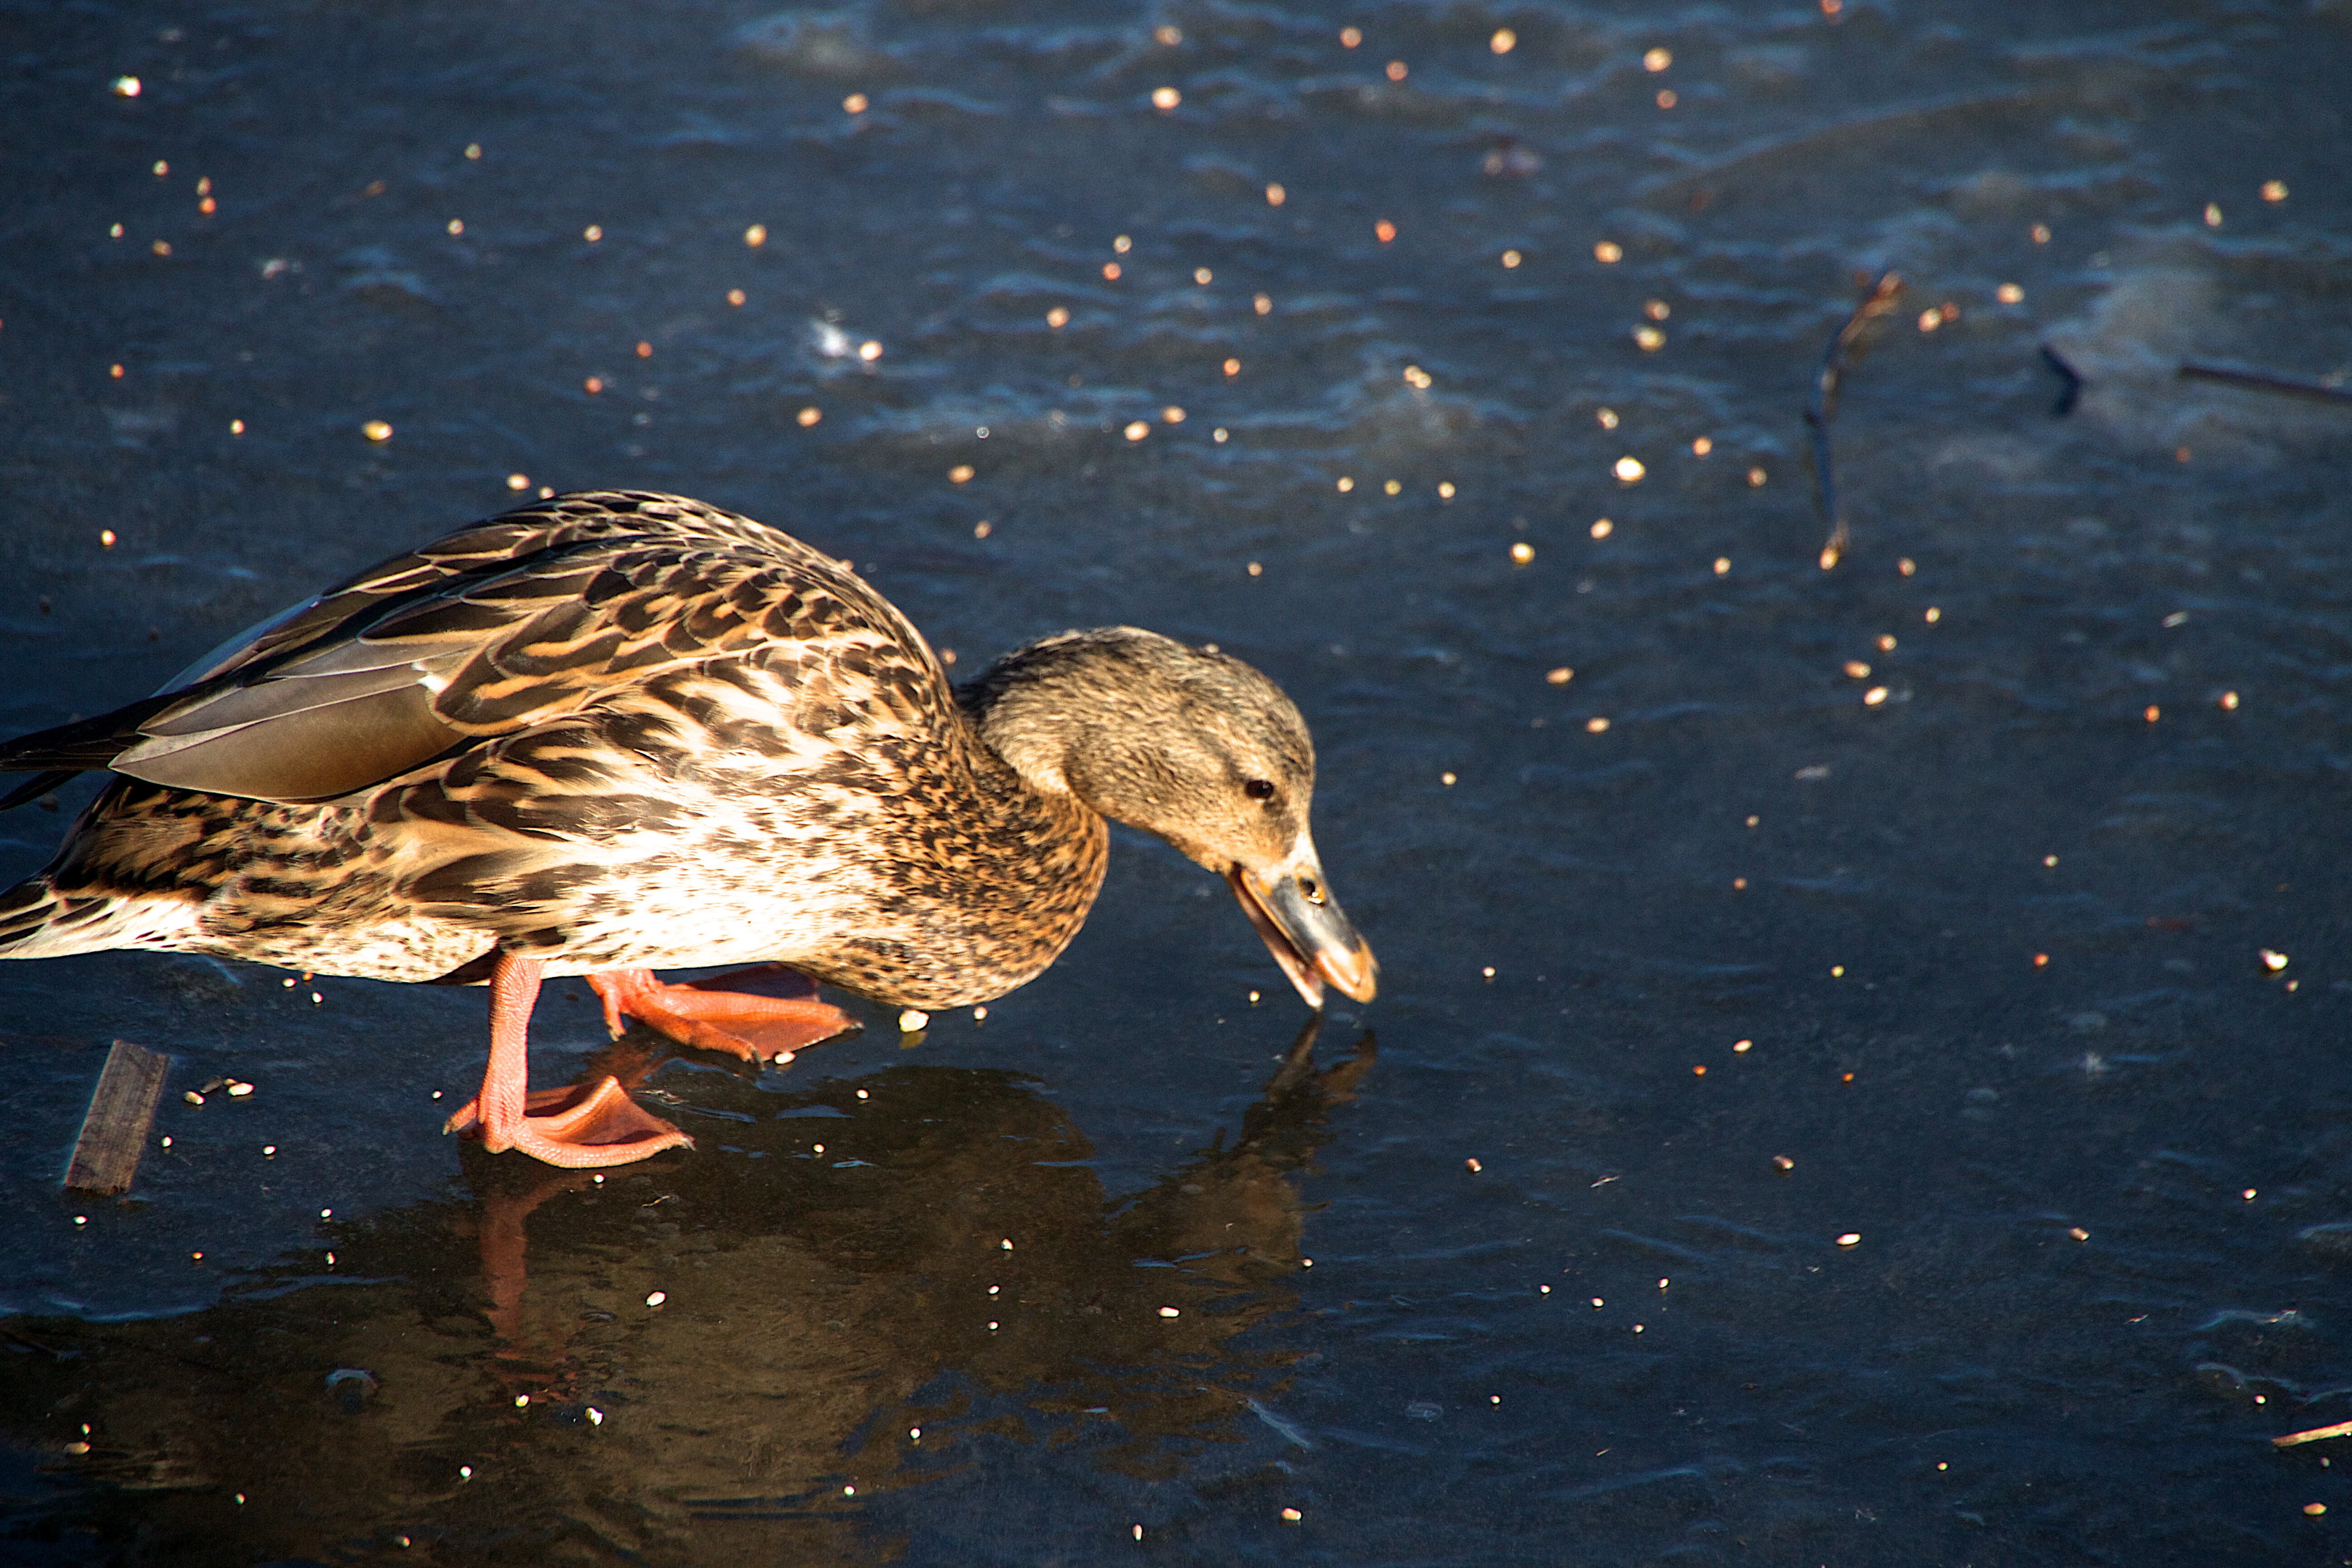
water, bird, wing, wildlife, reflection, beak, fauna, duck, vertebrate, waterfowl, water bird, mallard, shorebird, ducks geese and swans